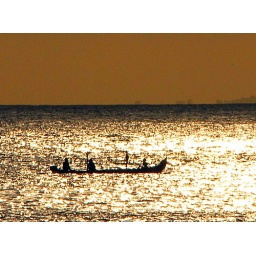
Small boat in golden glimmering sea, sunset at Kuta Beach, Bali, Indonesia